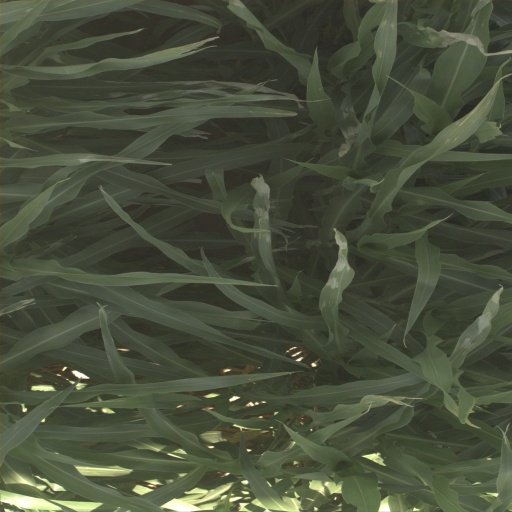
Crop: sorghum